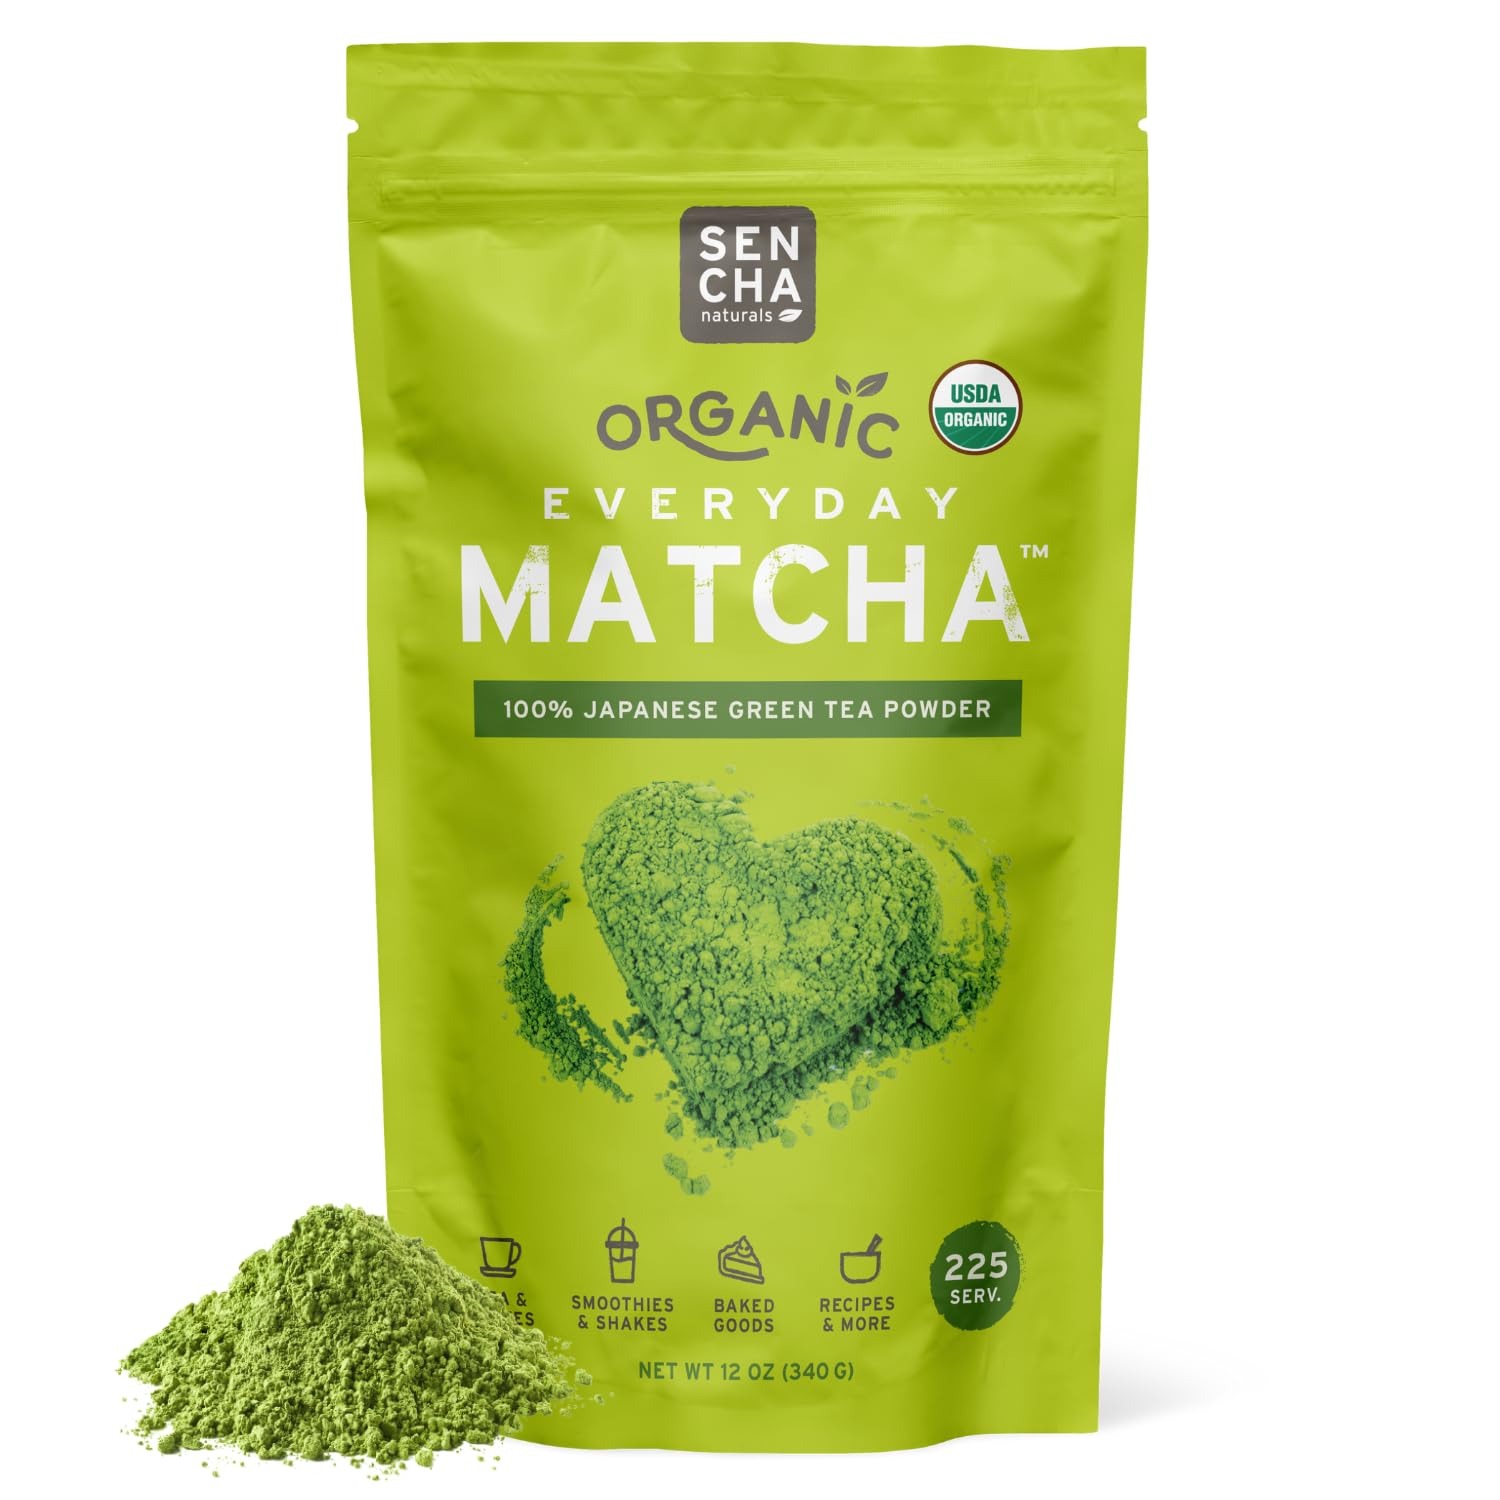
Item Name: SEN CHA Naturals Organic Everyday Matcha Powder, Authentic Japanese Green Tea, Premium First & Second Harvest Culinary and Ceremonial Grade Matcha Powder, Lattes & Baking, 12oz Bag (1 Pack)
Bullet Point 1: Certified Organic & Non-GMO: Our USDA-Certified Organic Matcha Green Tea Powder is sourced from the Organic Family Tea Farms in Kagoshima, Japan. Also, this green tea matcha powder is 100% vegan and gluten free.
Bullet Point 2: 1st & 2nd Harvest Blend: Our Everyday Matcha tea powder is a unique blend of 1st harvest (ceremonial grade) and 2nd harvest green tea leaves for a balanced taste of mild sweetness, subtle bitterness, and delicate umami notes.
Bullet Point 3: Versatile & Easy to Use: Organic Japanese green tea matcha powders are perfect for drinking (macha latte or macha tea), baking, and blending. Plus, there's no need for fancy bamboo whisks or expensive equipment, just shake or froth it.
Bullet Point 4: Caffeine Without Jitters: Macha latte powder contains the amino acid L-Theanine, which helps with slow absorption of caffeine. This allows for longer lasting and steadier energy for the body, using less caffeine.
Bullet Point 5: SEN CHA Naturals: Our mission is sourcing the best Japanese matcha powder making green tea a fun and easy part of your daily routine. Whether you'd rather eat or drink your antioxidants, we believe in getting your green tea fix any way you feel like.
Value: 16.0
Unit: Ounce

Price: 30.99